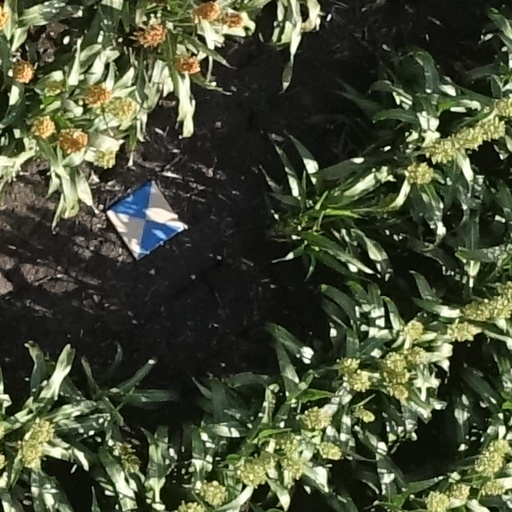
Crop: sorghum